Danielson (crater)

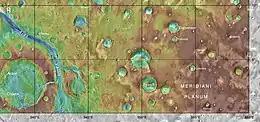
.MOLA map showing Danielson Crater and other nearby craters. Colors indicate elevations. Danielson is on the top and mid-right

Danielson is an impact crater in the Oxia Palus quadrangle on Mars at 7.93° N and 7.11° W. and is 66.7 km in diameter, and is north of the Meridiani Planum, south of Arabia Terra. Its name was approved in 2009, and it was named after American engineer G. Edward Danielson.